Diedrich Knickerbocker

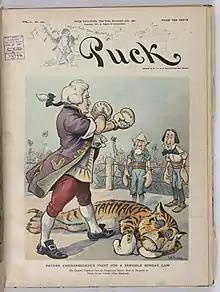
Father Knickerbocker punches out the Tammany Tiger, "Puck" 1901.

A popular daily newspaper serving Albany, NY was named the Knickerbocker News for the region's Dutch heritage and Irving's character. It ran from 1843 to 1988, when it was merged with the Times Union.